Ron Giovanelli

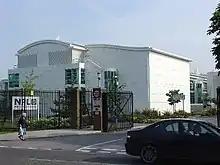
The National Physical Laboratory in Teddington, England, where Ronald Giovanelli studied optics

Giovanelli returned to Sydney in 1941 via Canada and the United States, where he visited the National Research Council of Canada in Ottawa, and the National Bureau of Standards (now known as the National Institute of Standards and Technology) in Washington, D.C. He returned to a newly-constructed NSL building within the University of Sydney. The occurrence of World War II meant that the NSL's tasks were diverted from creating measurement standards towards more urgent war-time national defence projects. The National Standards Laboratory was then declared as a full division in the Council for Scientific and Industrial Research (CSIR) in 1945.